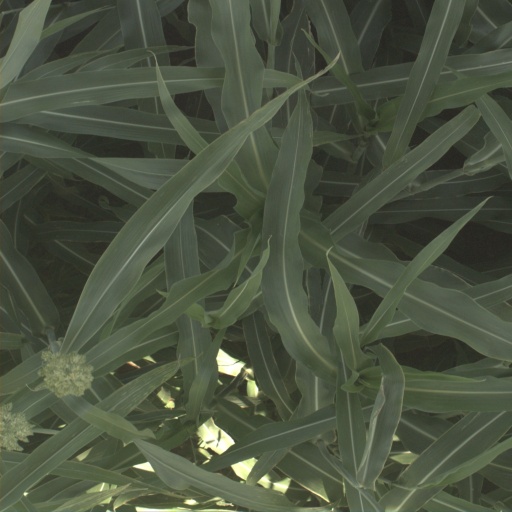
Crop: sorghum